Lady Boss

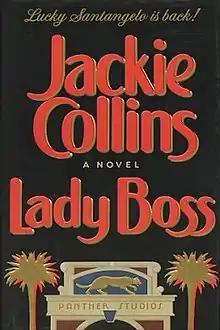
First US edition

Lady Boss is a 1990 novel written by Jackie Collins and the third in her "Santangelo" novels series.